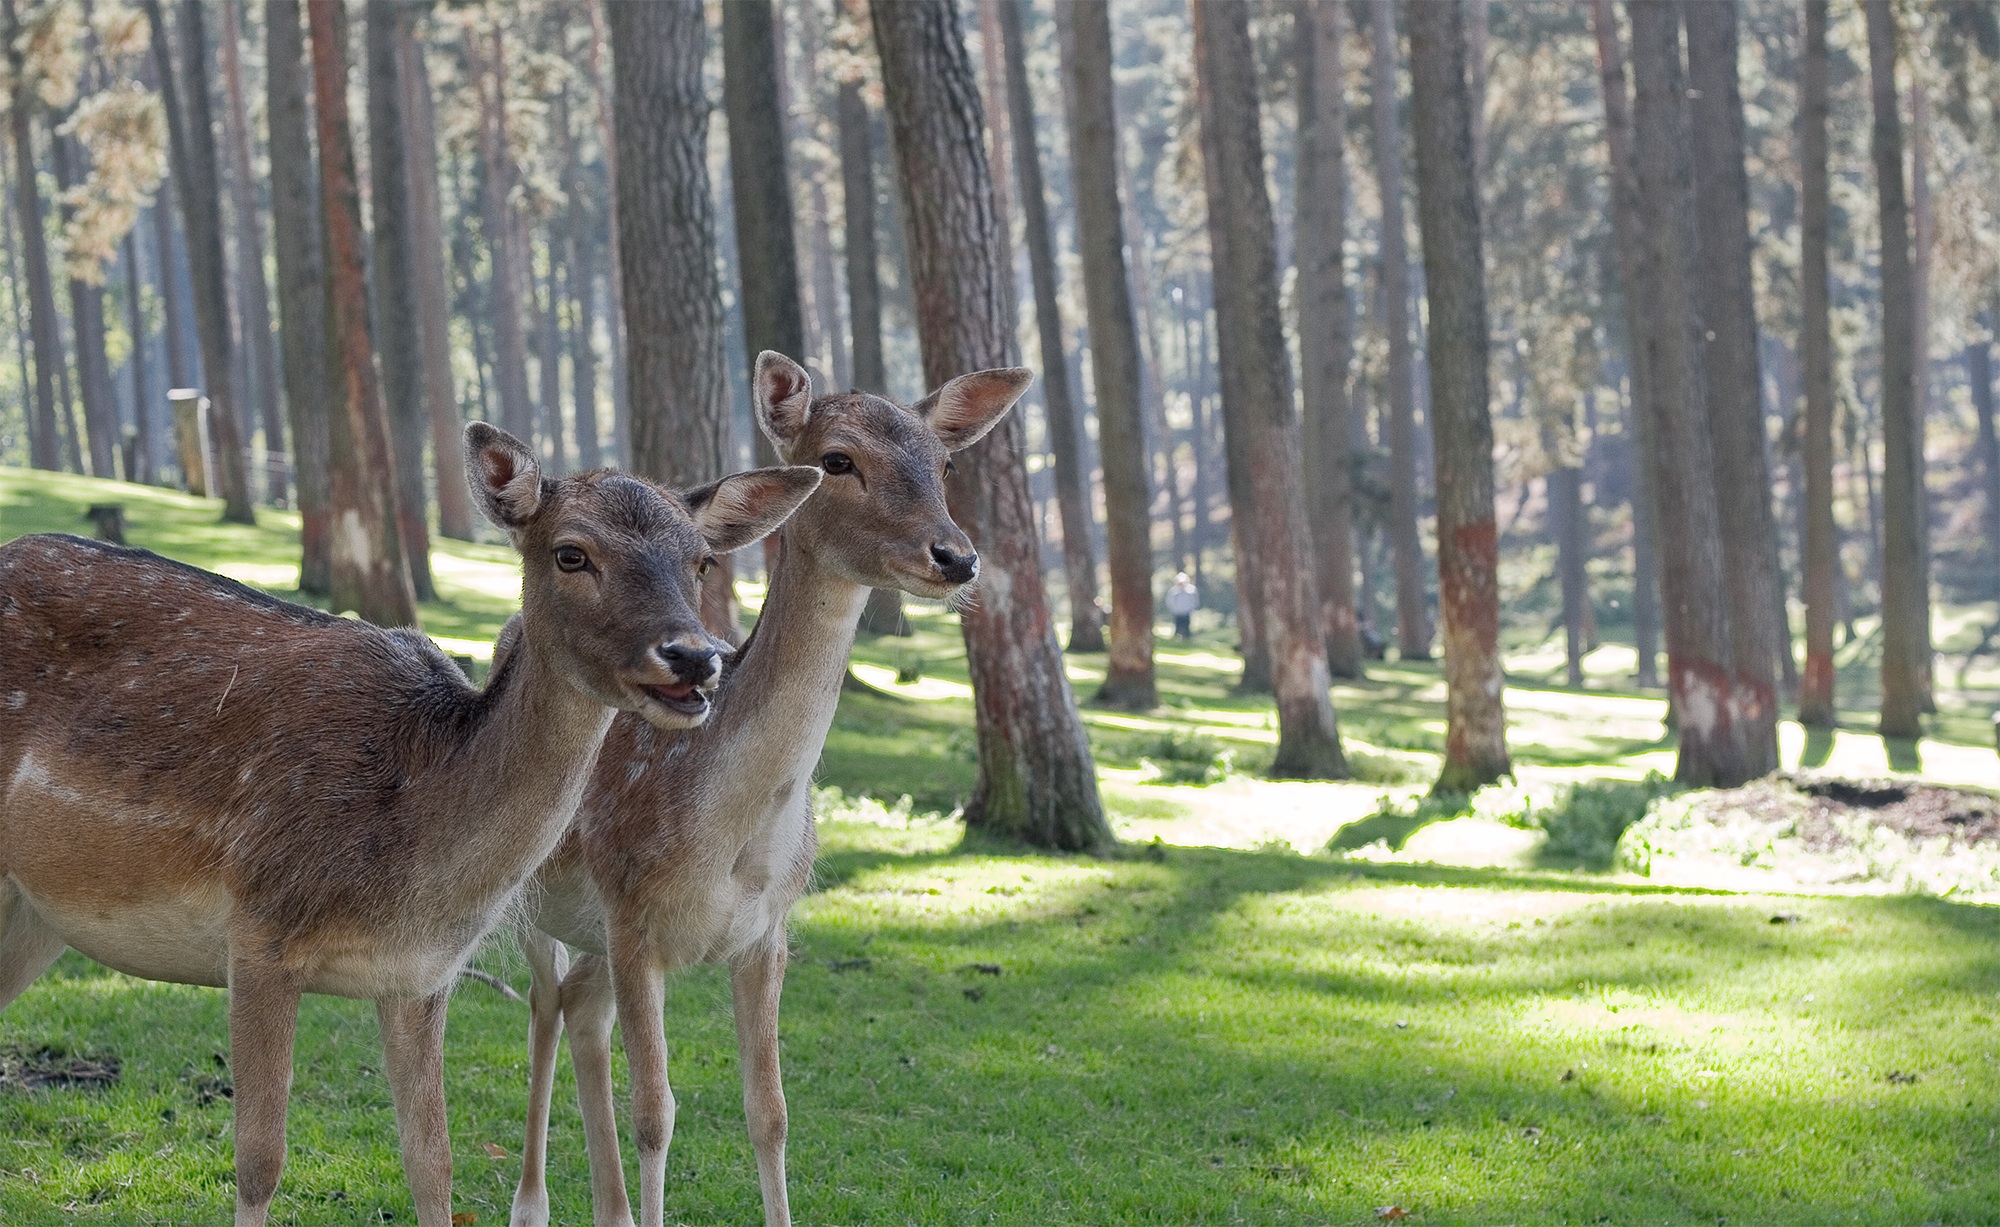
forest, grass, wood, animal, wildlife, deer, mammal, fauna, vertebrate, white tailed deer